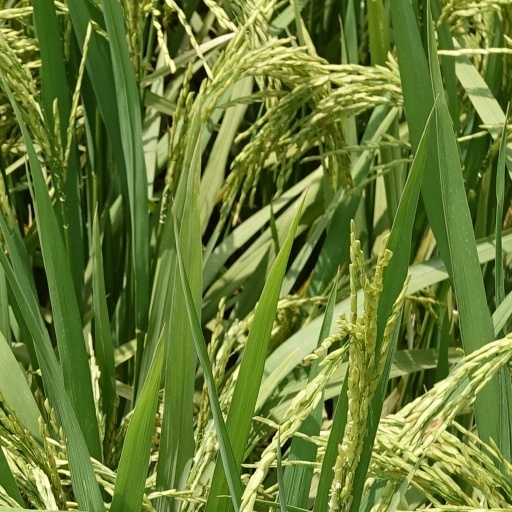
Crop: rice